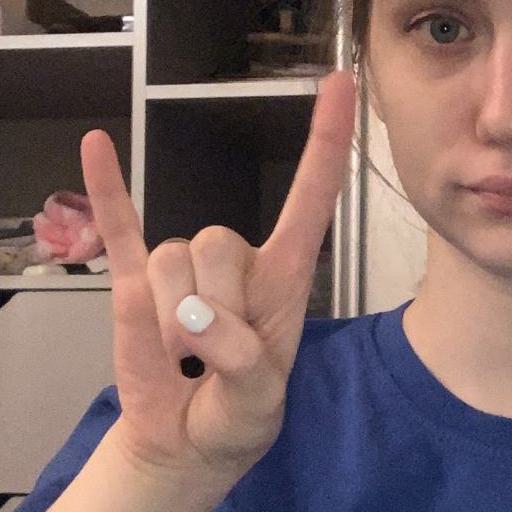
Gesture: rock